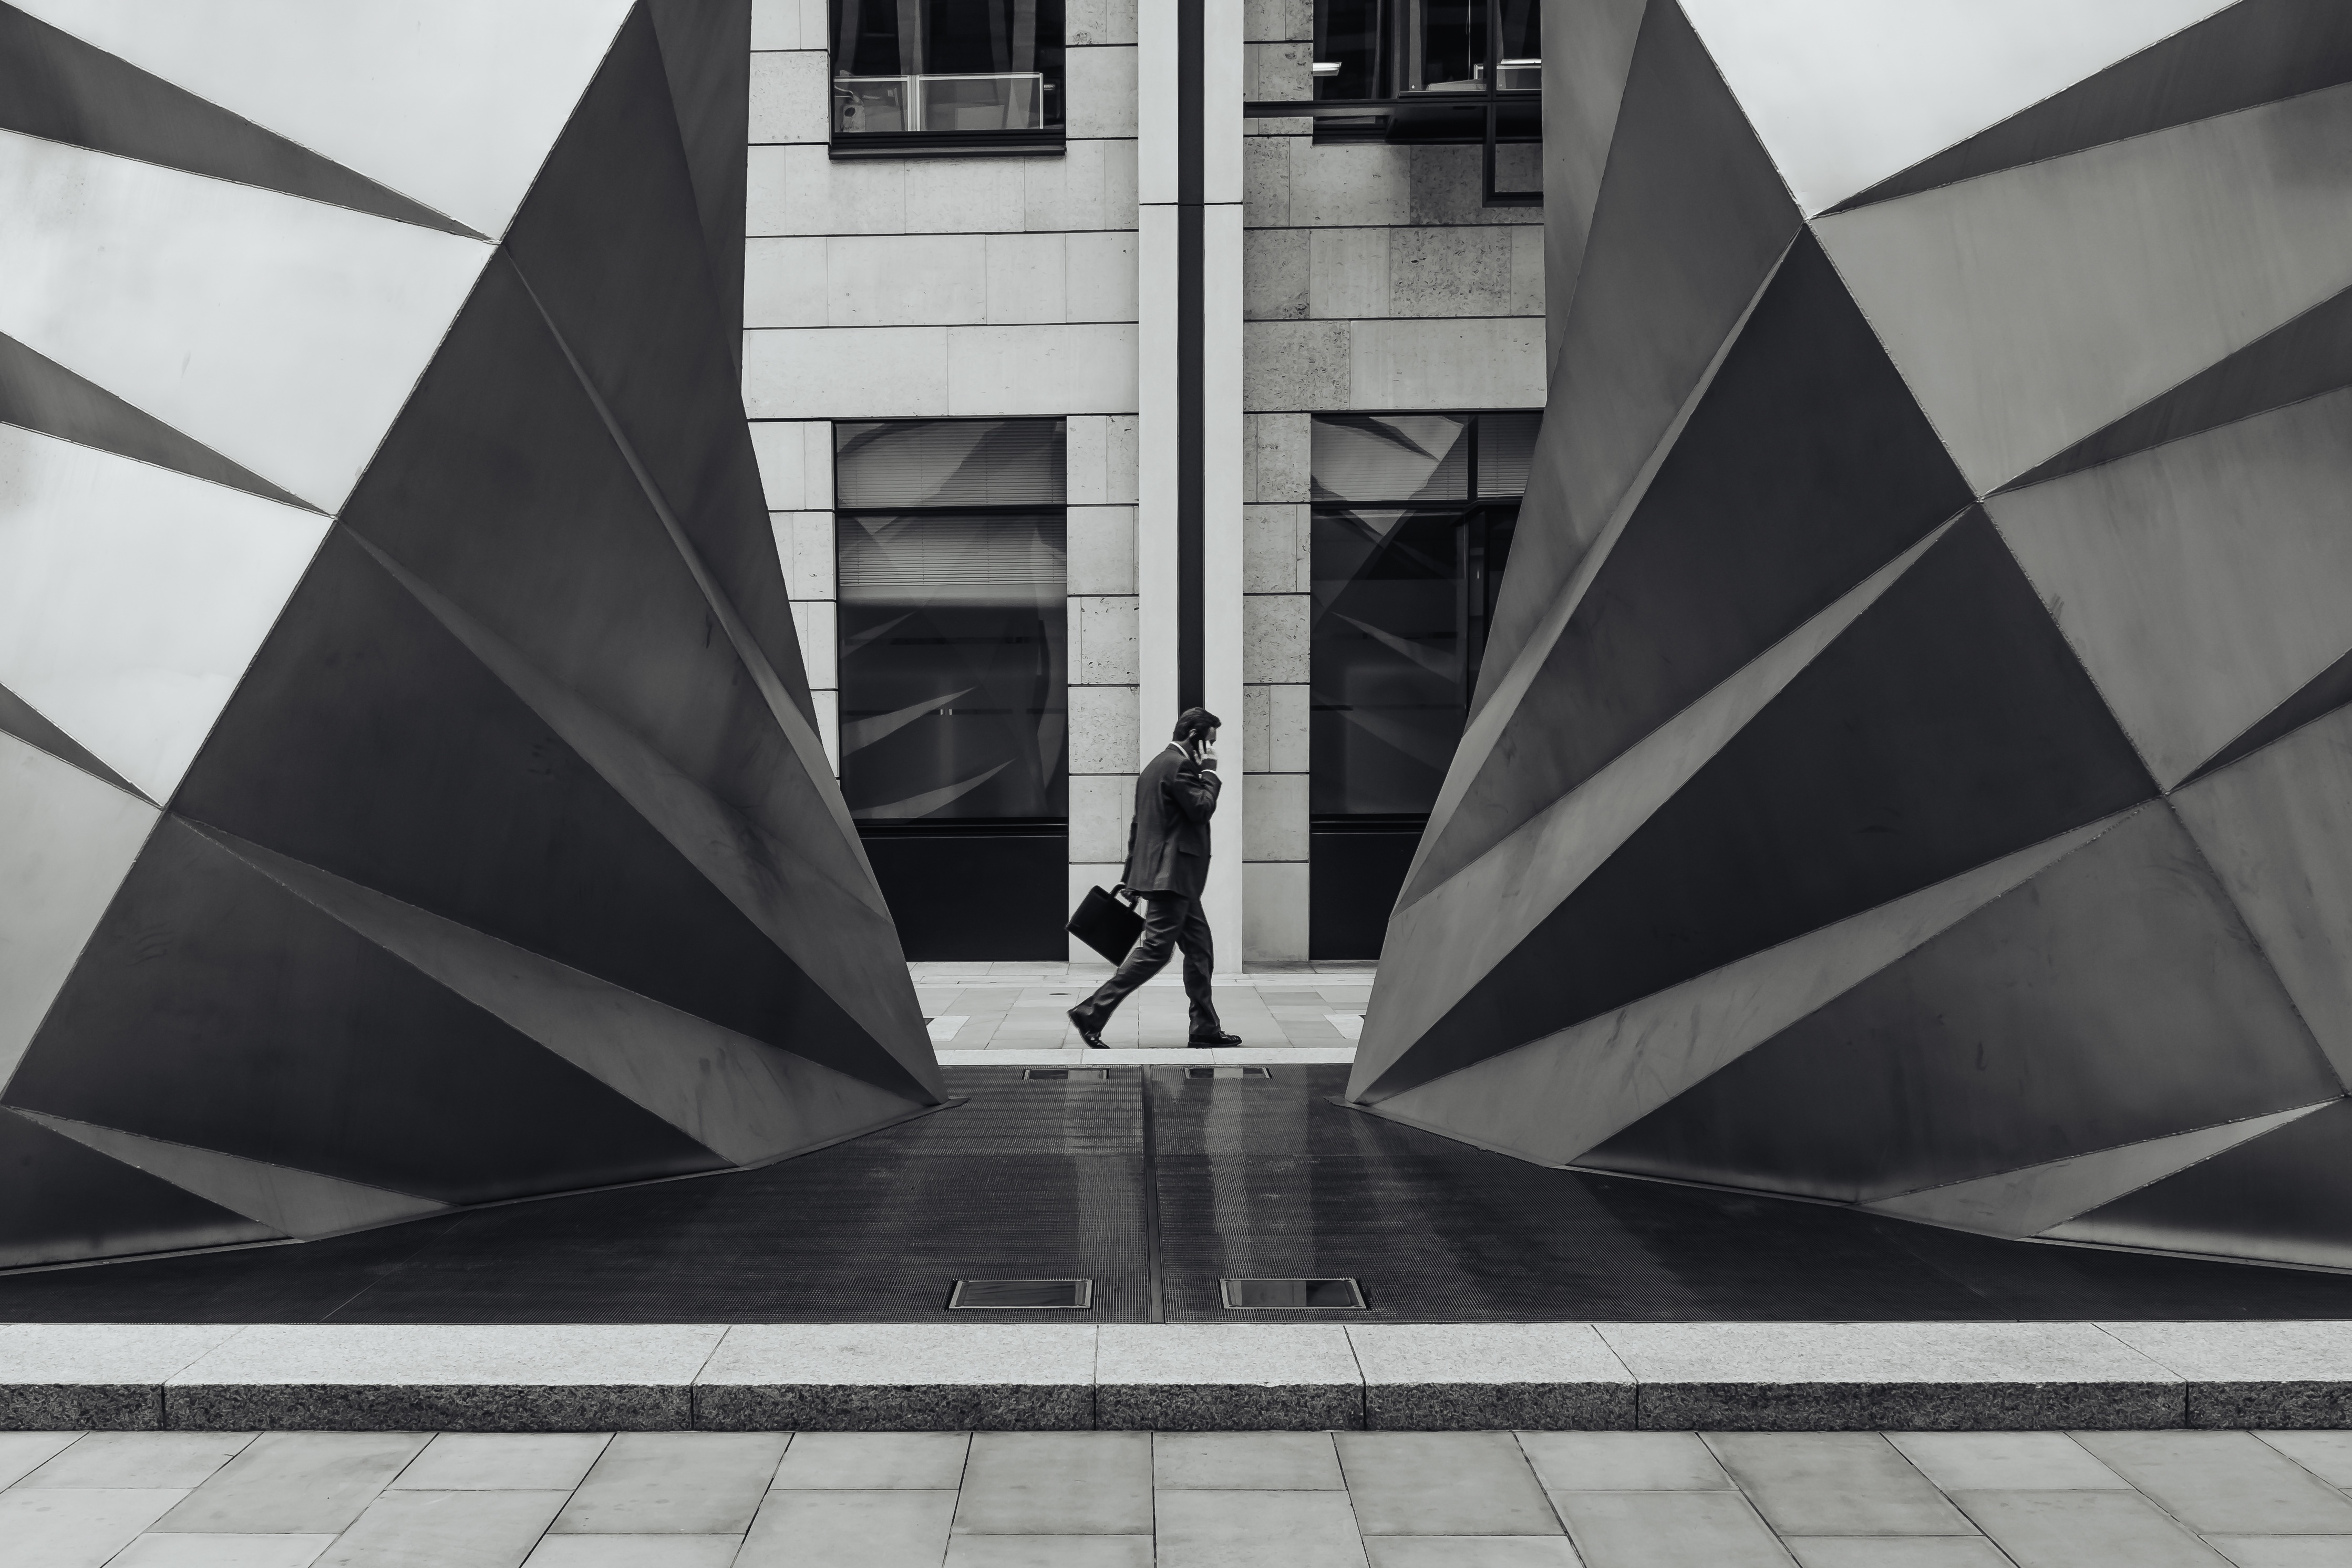
black and white, architecture, white, skyscraper, line, facade, professional, black, monochrome, design, symmetry, shape, headquarters, daylighting, monochrome photography